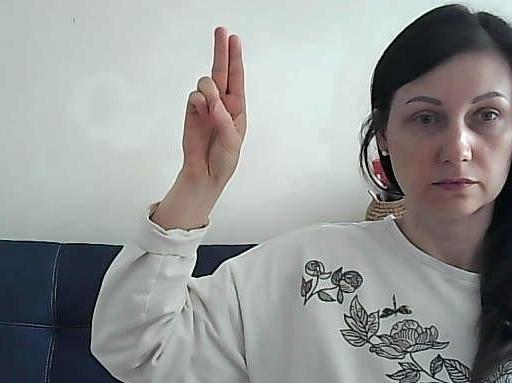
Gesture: two_up